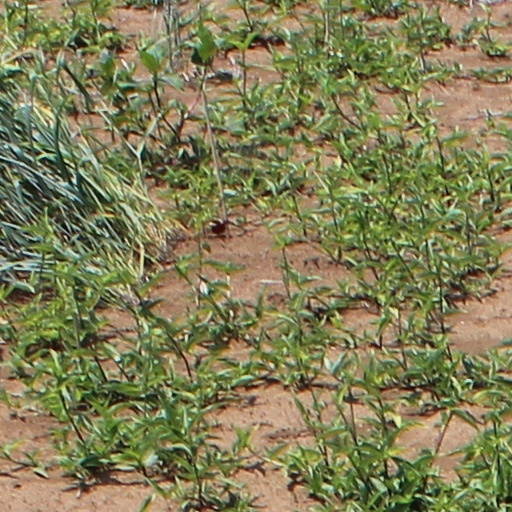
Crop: wheat